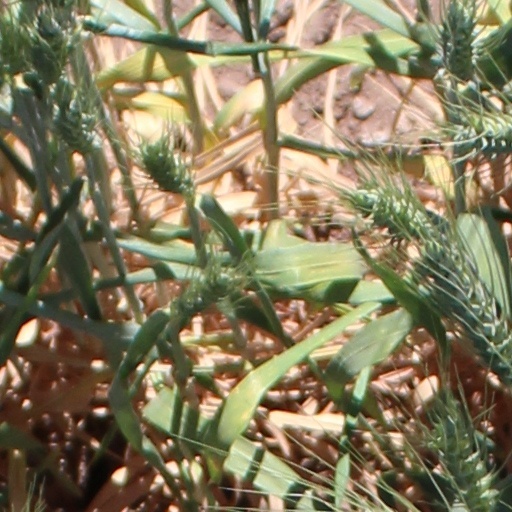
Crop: wheat